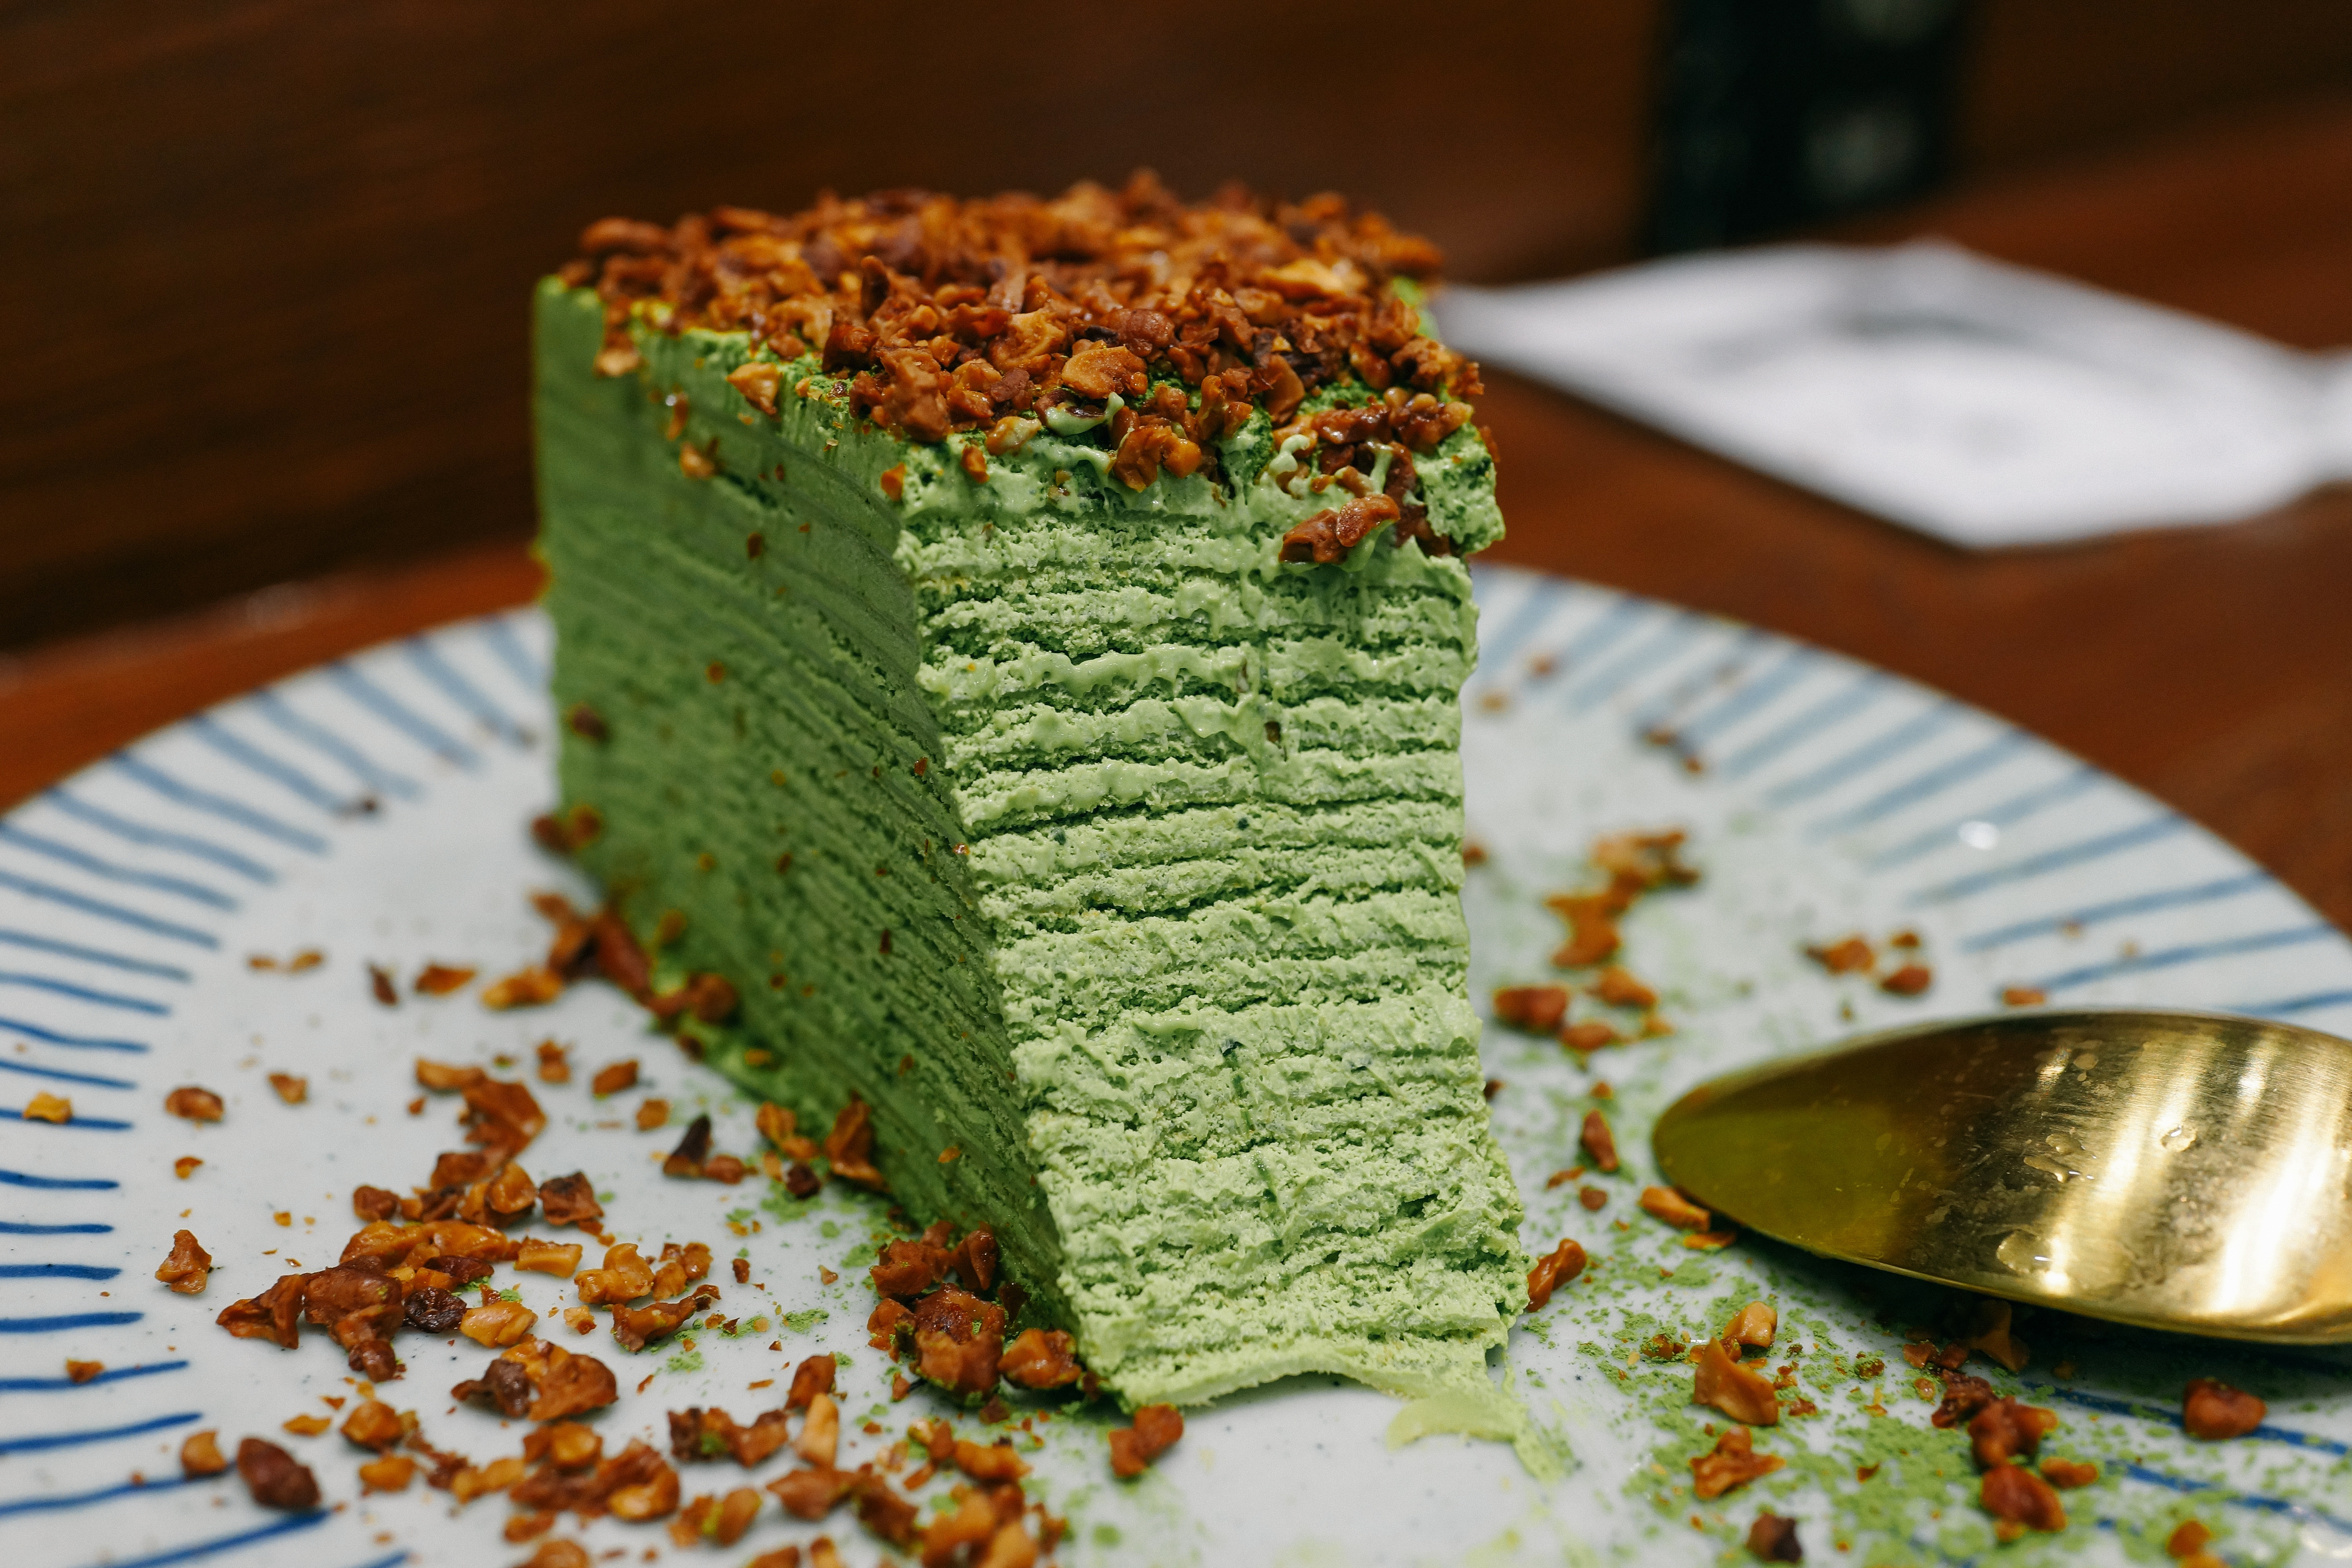
dish, meal, food, produce, breakfast, baking, dessert, cuisine